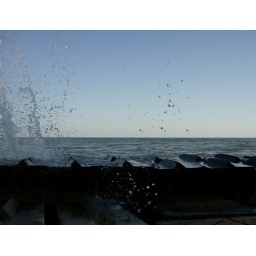
Waves were splashing a lot this morning. The city is in the process of building a new boat ramp here.